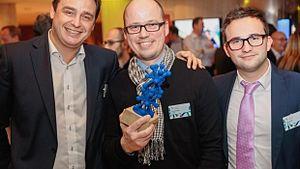
Vincent Trevisan, Associé Deloitte Fiduciaire Liège, Nicolas Poelst, Co-founder et Responsable Commercial de X-RIS
X-RIS est une société belge basée à Liège, active dans le domaine de la radiologie numérique en contrôle non destructif et en sécurité.